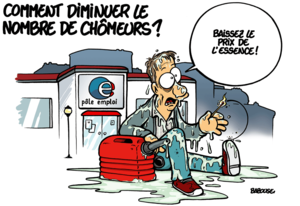
Dessin de presse de Babouse-2012
Babouse, François-Henry Monier de son vrai nom, est un dessinateur de presse, journaliste, illustrateur et auteur de bandes-dessinées, né le 8 mai 1972 à Boulogne-sur-Mer.